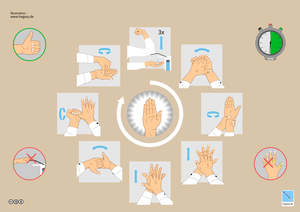
La pandémie de Covid-19 est une pandémie d'une maladie infectieuse émergente, appelée la maladie à coronavirus 2019 ou Covid-19, provoquée par le coronavirus SARS-CoV-2, apparue à Wuhan le 17 novembre 2019, dans la province de Hubei, avant de se propager dans le monde.
La pratique de l’hygiène des mains, plus simplement désignée par « lavage des mains » consiste en l’application d’une série de mesures destinées à assurer la propreté des mains dans un objectif essentiellement sanitaire.